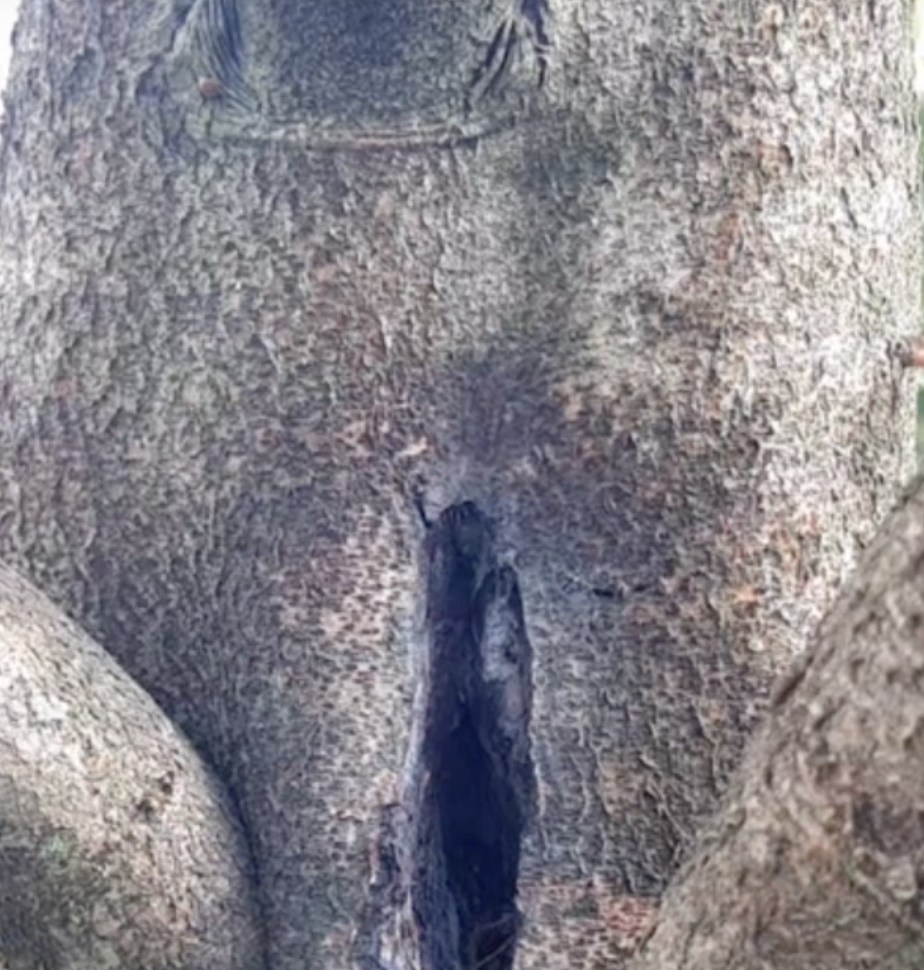
Label: stem_cracking_ gummosis